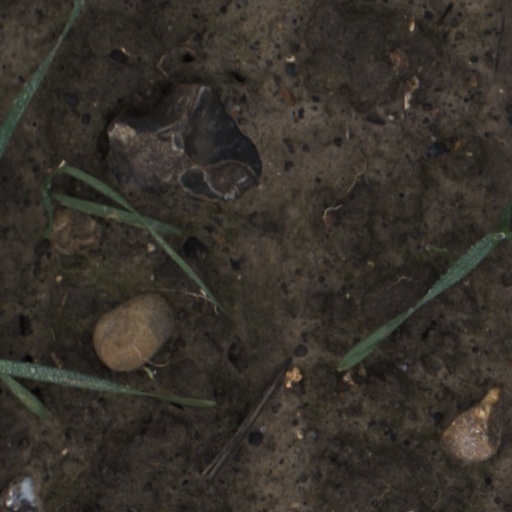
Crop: wheat